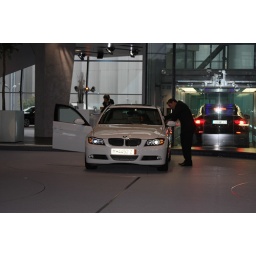
Sasha going over the car with Meagan. Note the X6 in the glass elevator